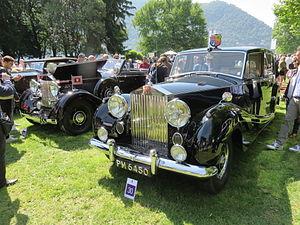
Rolls-Royce Phantom IV de 1954, Limousine 7-places, chassis 4BP7, Princesse Margaret, carrosserie H. J. Mulliner &amp